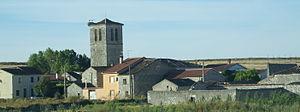
Perosillo est une commune de la province de Ségovie dans la communauté autonome de Castille-et-León en Espagne.